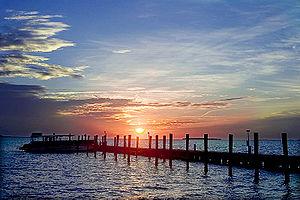
Key Largo est une île des Keys située au sud de la péninsule de Floride. La partie occidentale est située dans le golfe du Mexique, l'est de l'île se trouvant dans l'océan Atlantique. Tout comme les autres keys, l'île dépend de l'État américain de Floride.